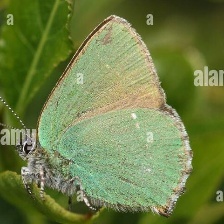
Species: GREEN HAIRSTREAK
Butterfly family (ImageNet category): lycaenid_butterfly